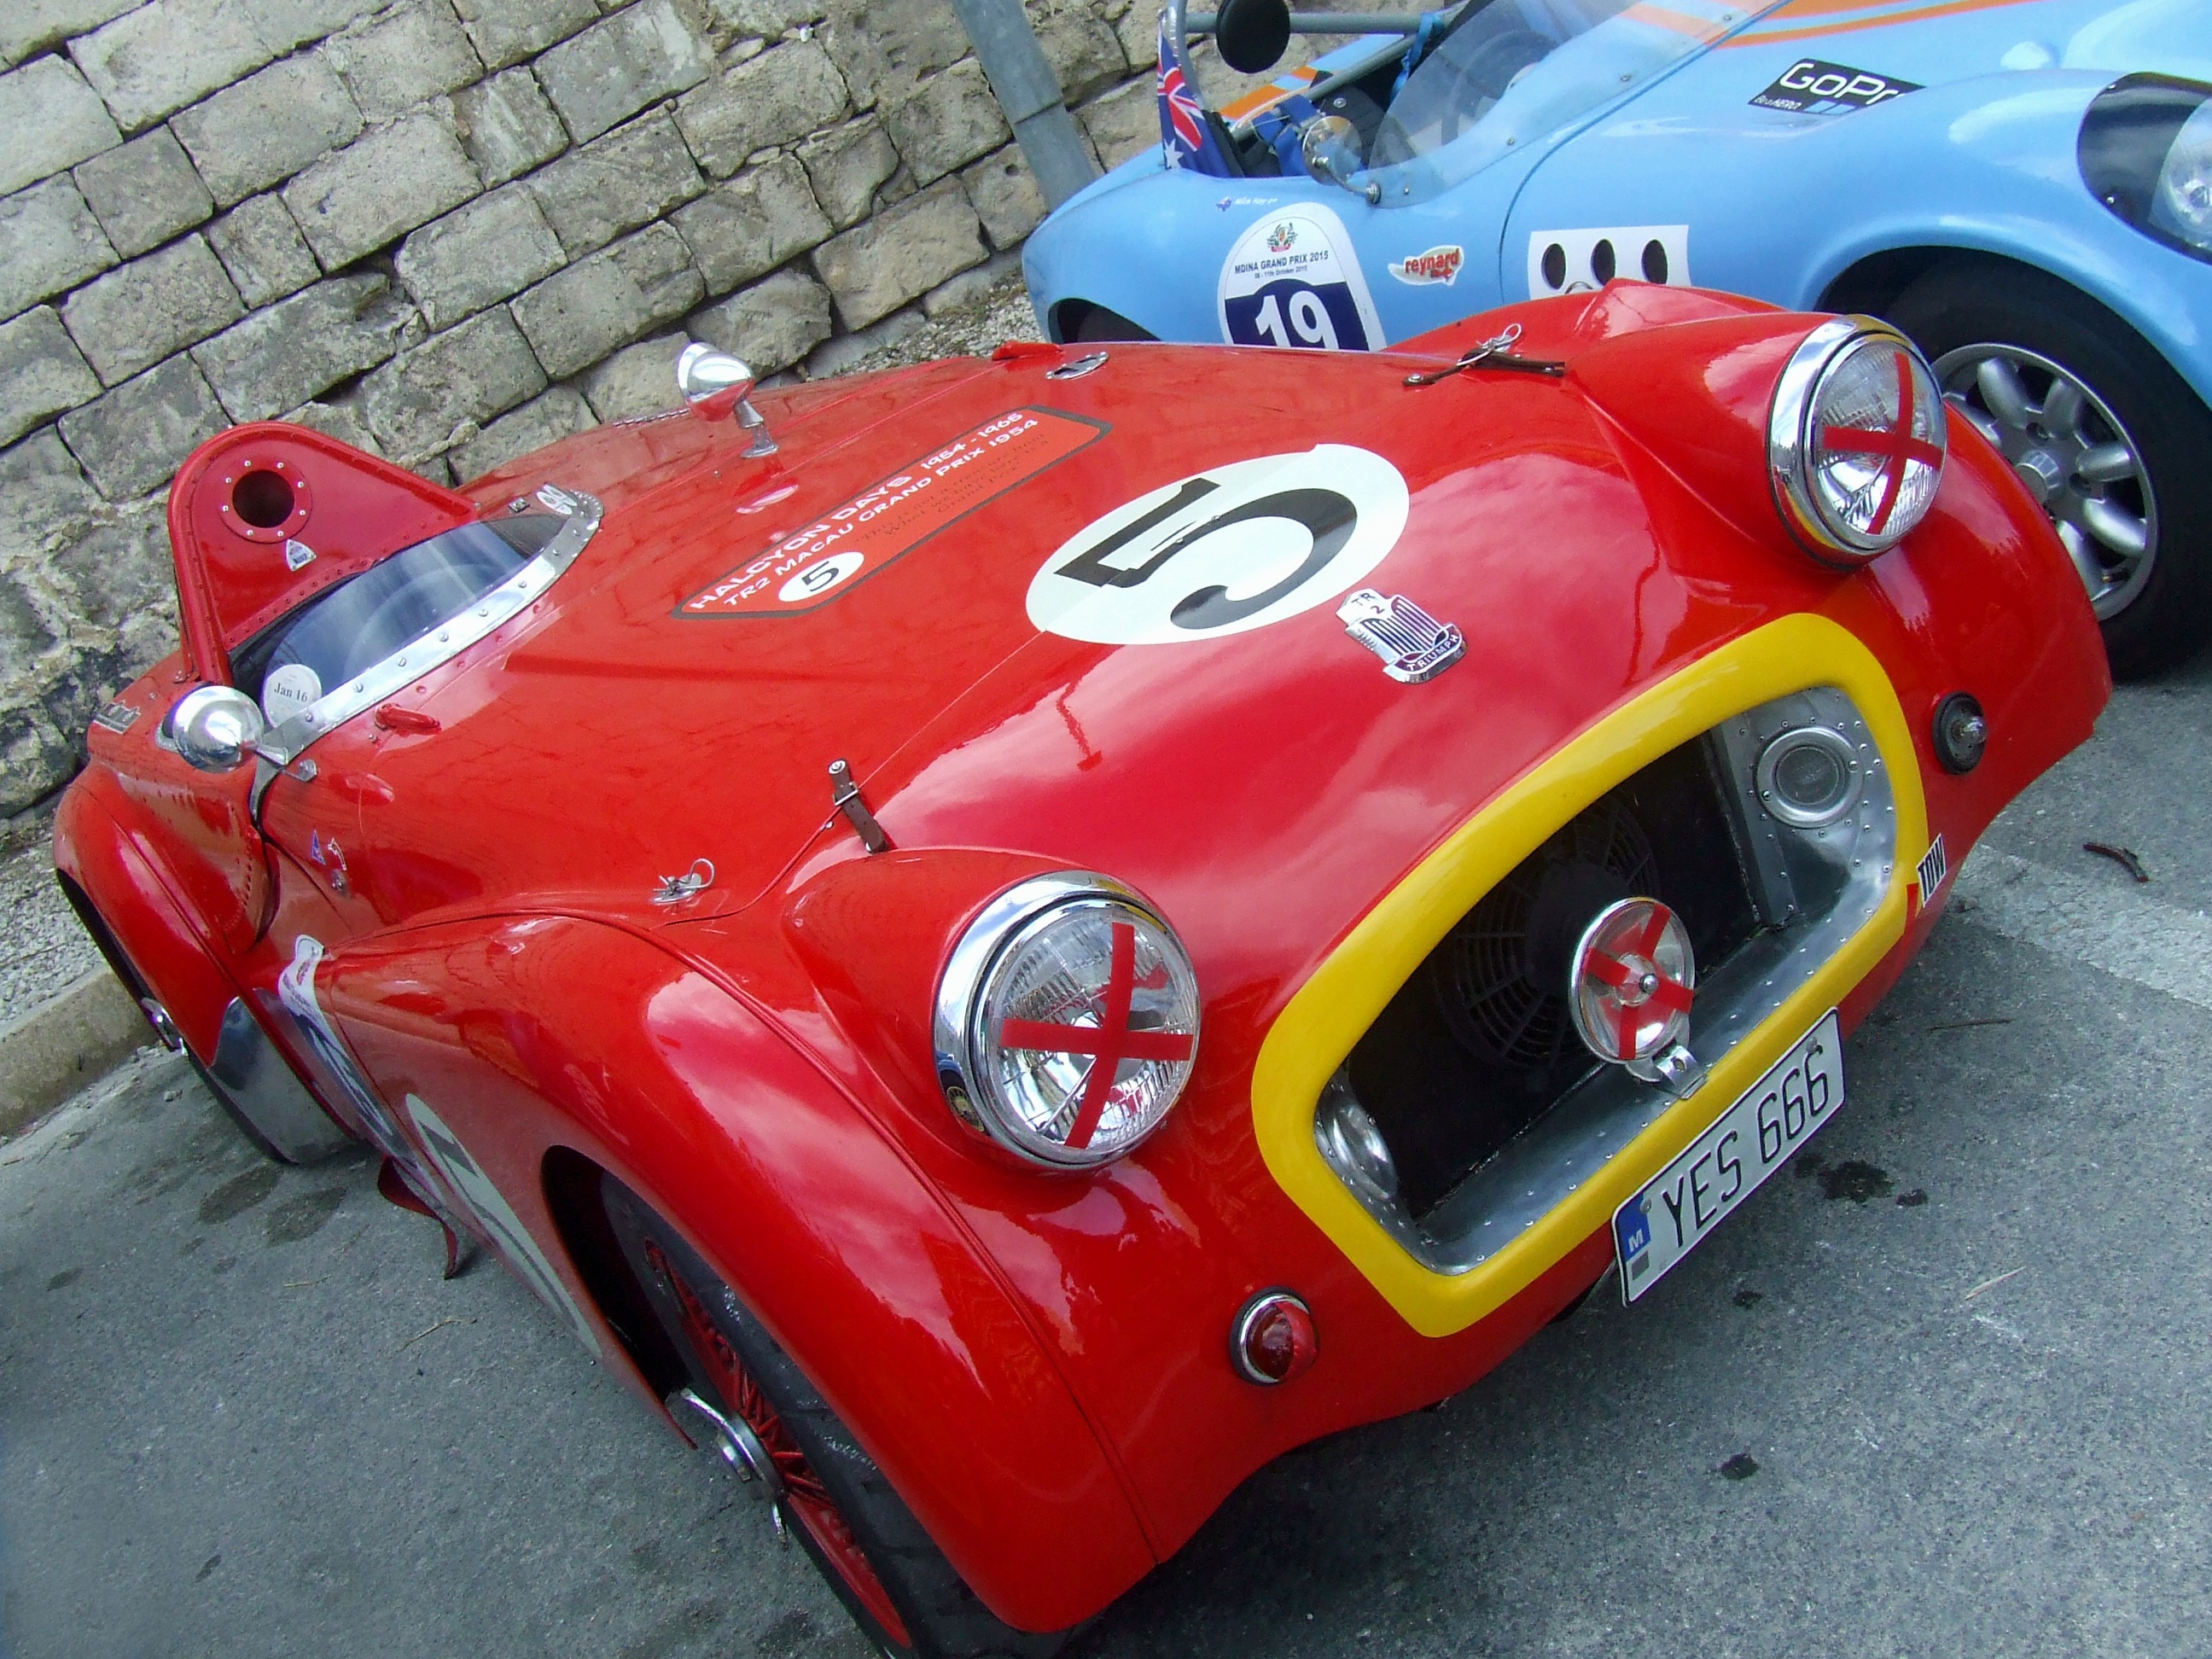
road, sport, car, vintage, automobile, transportation, transport, red, vehicle, drive, metal, auto, speed, classic car, automotive, sports car, vintage car, race car, race, supercar, power, design, fisher, racing, motor, british, style, english, classic, expensive, fast, shiny, triumph, antique car, red car, land vehicle, fast car, blue car, red sports car, fisher fury, triumph tr2, automobile make, automotive design